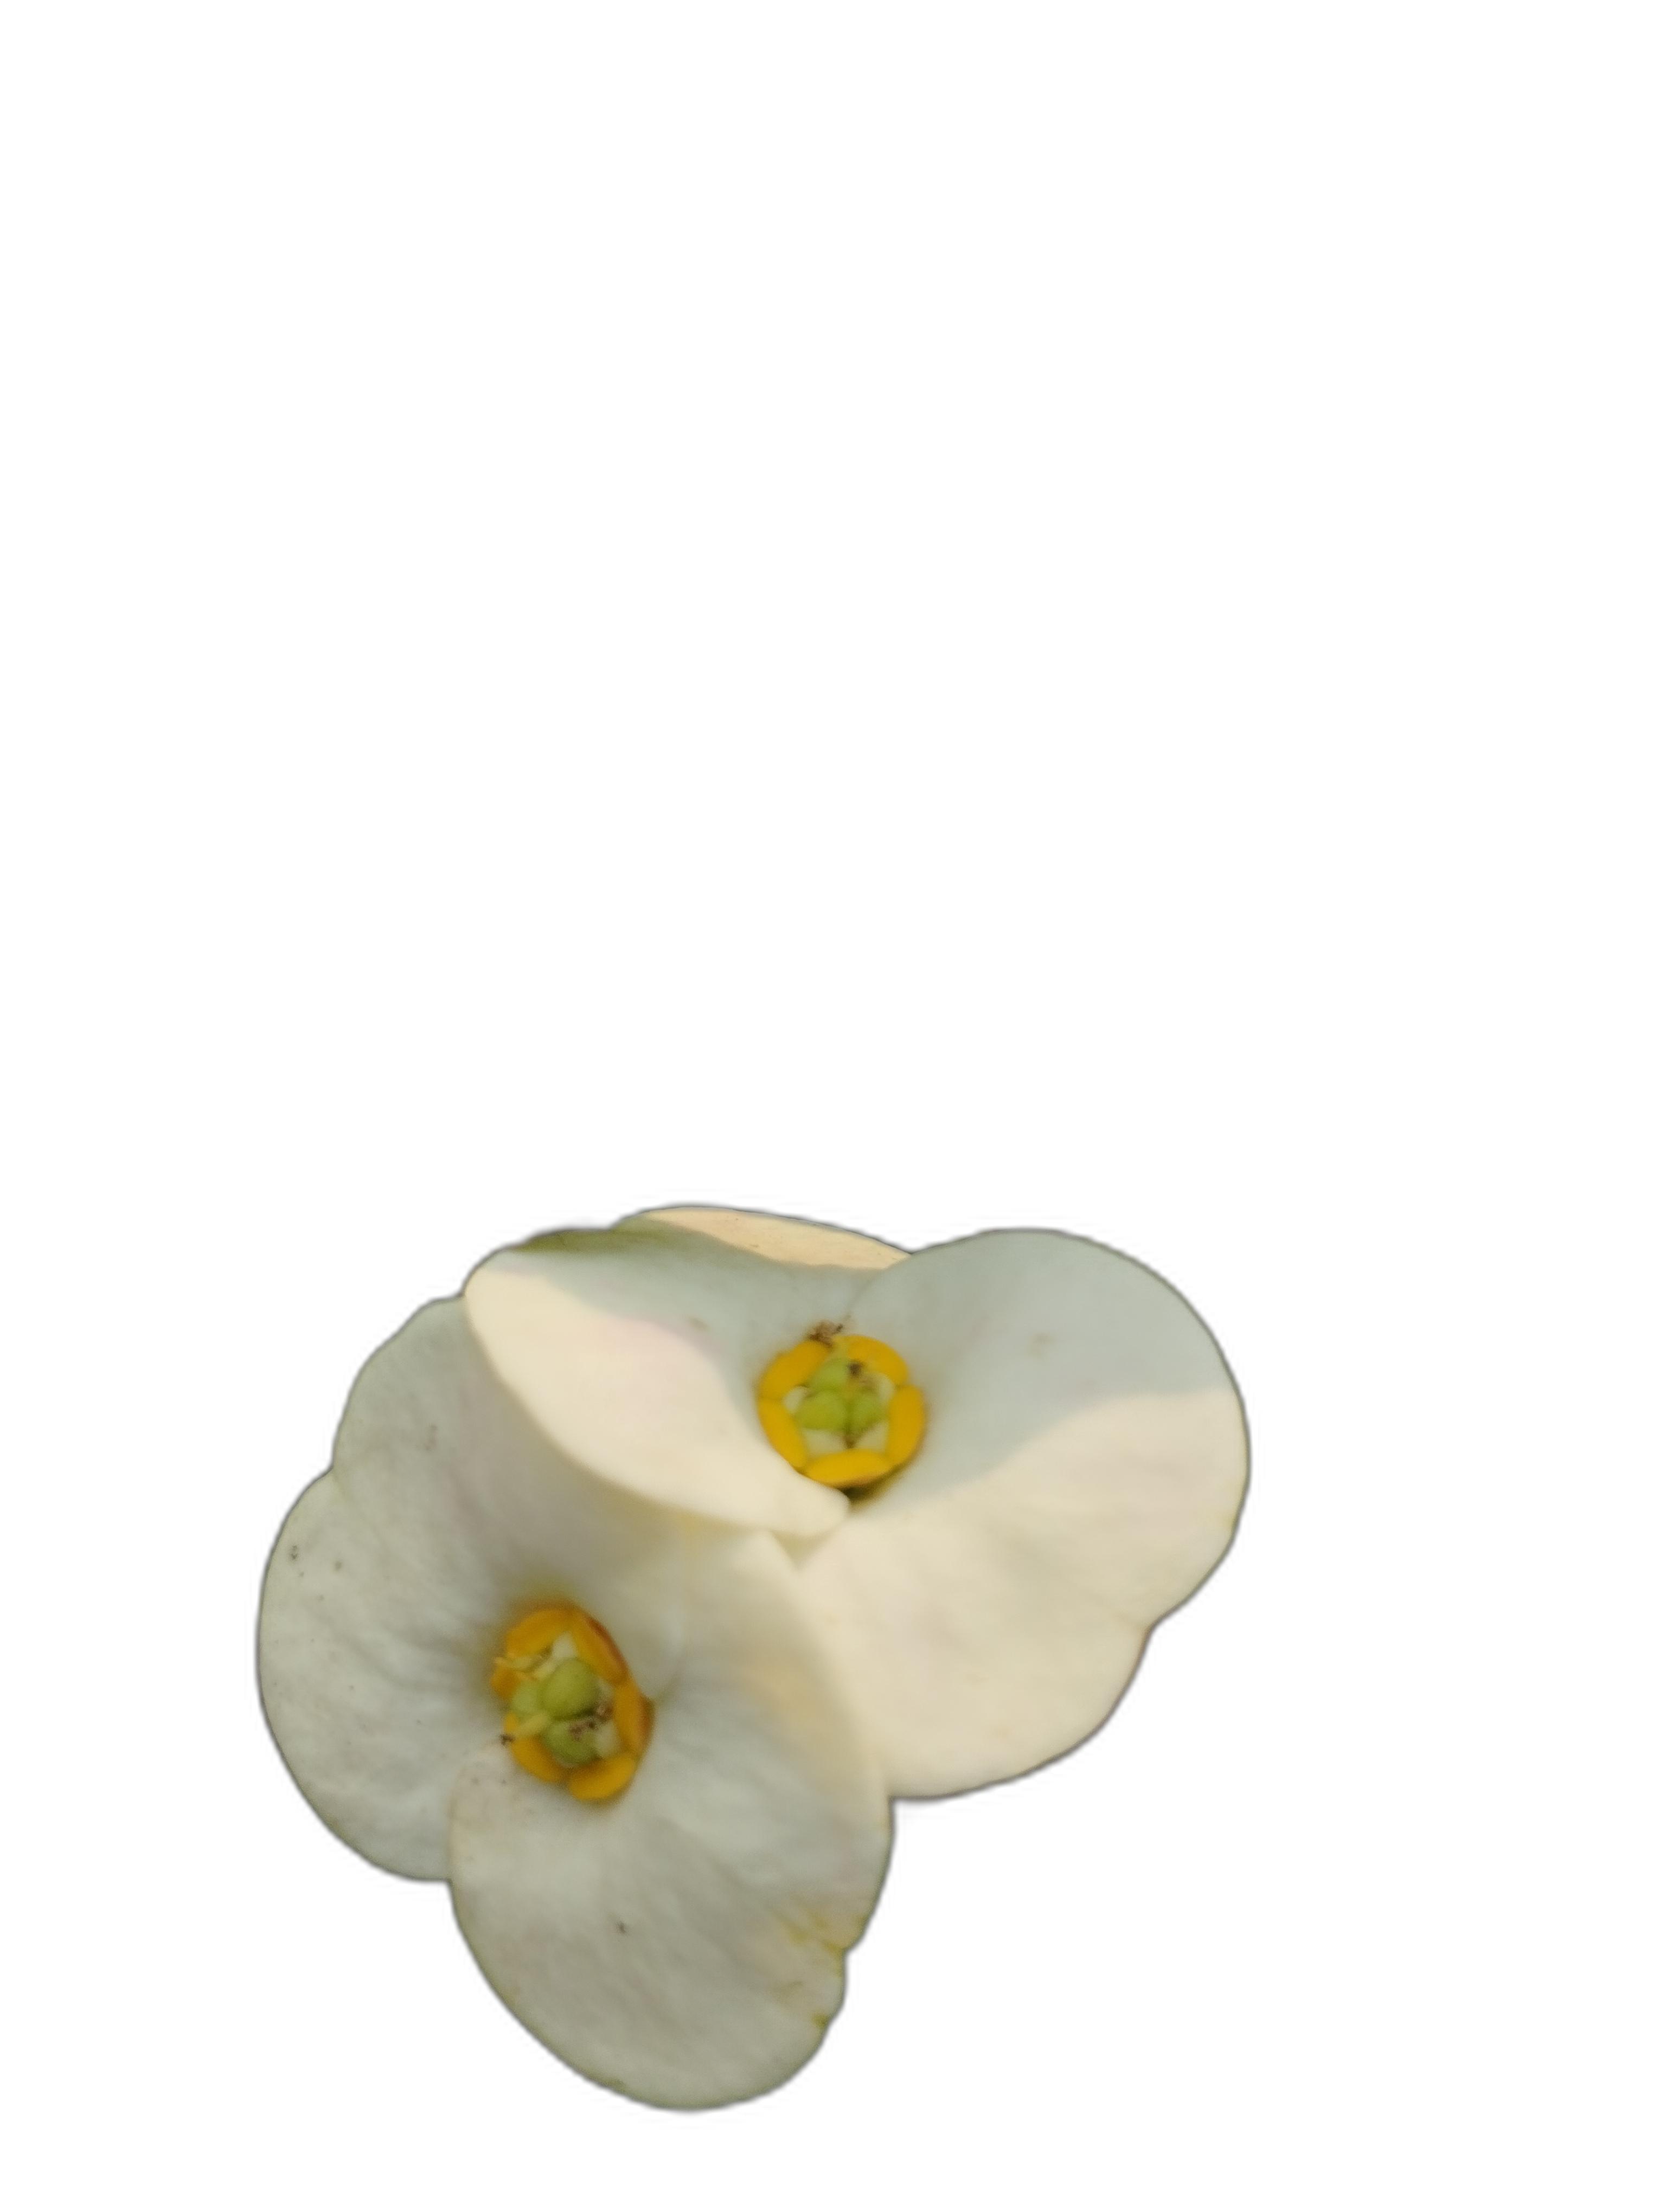
Label: Crown of thorns